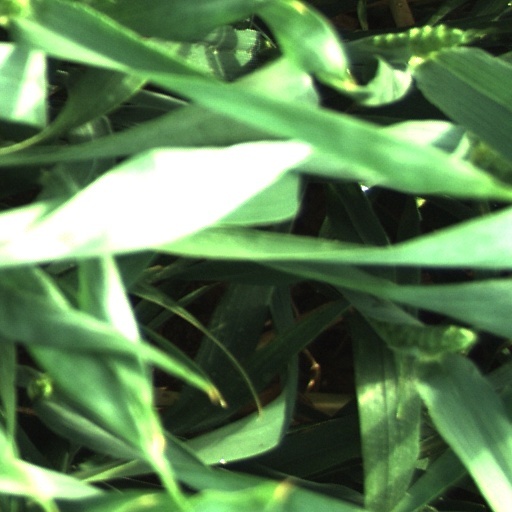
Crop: wheat